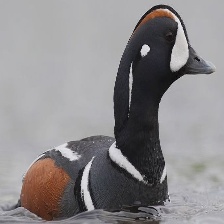
Species: HARLEQUIN DUCK
Scientific name: HISTRIONICUS HISTRIONICUS
ImageNet parent category: drake